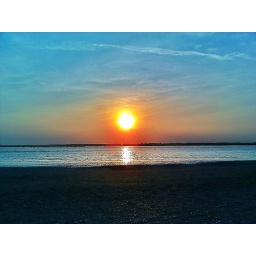
the sky above, the ocean below